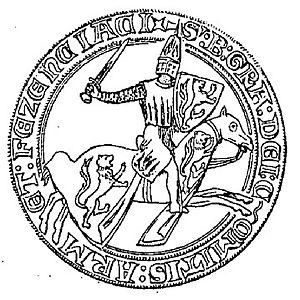
Bernard VI d'Armagnac
Bernard VI, né vers 1270 et décédé en 1319, comte d'Armagnac et de Fezensac, est le fils de Géraud VI, comte d'Armagnac, de Fezensac et vicomte de Fezensaguet et de Mathe de Béarn fille de Gaston VII.